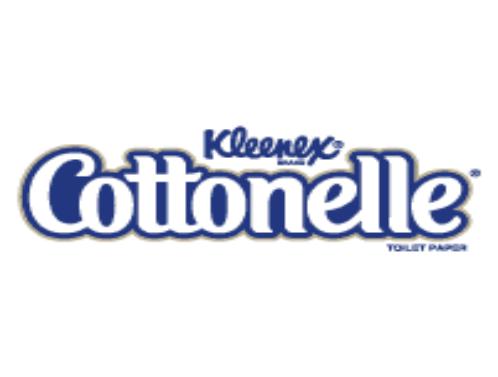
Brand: kleenex
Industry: Necessities